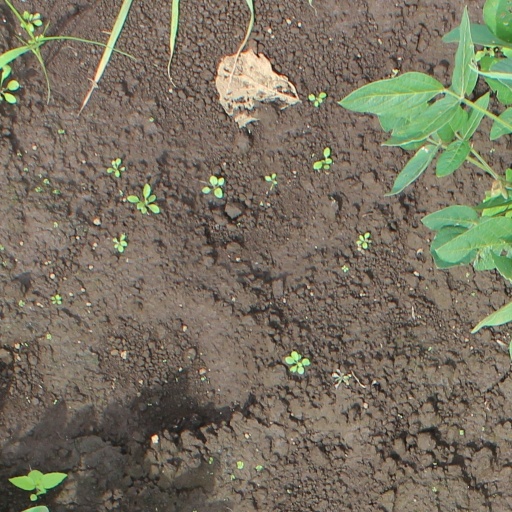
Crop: soybean